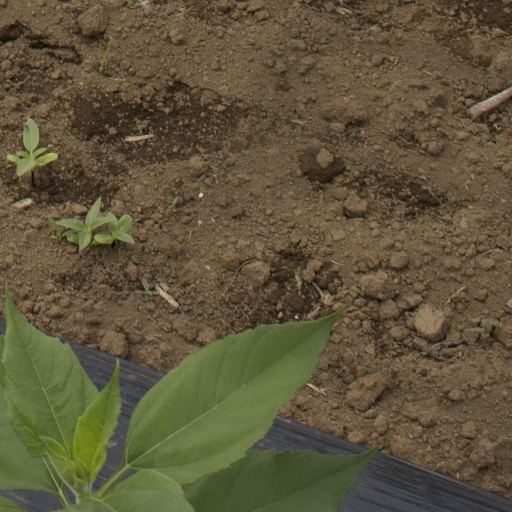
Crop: Jerusalem artichoke